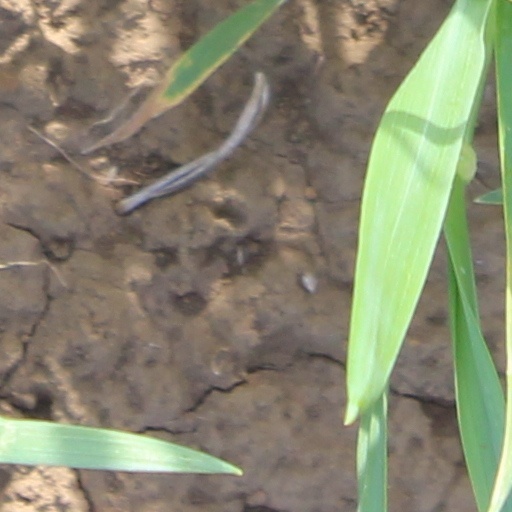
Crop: wheat